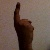
The image shows a hand gesture representing the number 1 in Indian Sign Language.